1899 Scottish Athletics Championships

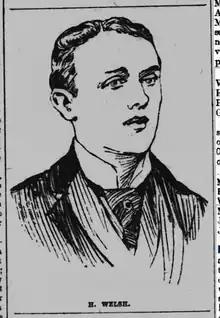
Hugh Welsh (20 Sep 1876) won Scottish AAA half-mile and 1 mile in 1896, 97, 99, and in 1898 and 1899 won both the half-mile and mile in the international against Ireland.

The 10-mile championship took place at Hampden Park, Glasgow, on Friday 7 April 1899. Only two men turned out for the race in bitterly cold weather and they ran in close company for five and a half miles when W. Laing (Edinburgh H.) retired, leaving William Badenoch of the same club to finish unopposed. splits (Field) 1 mile: 5:23.4, 11:00.6 (5:37.2), 16:40.8 (5:40.2), 22:26.0 (5:45.2), 28:10.6 (5:44.6), 33:55.0 (5:44.4), 39:48.0